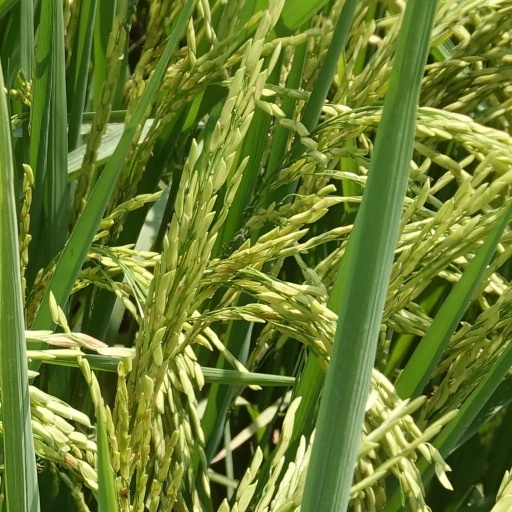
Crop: rice